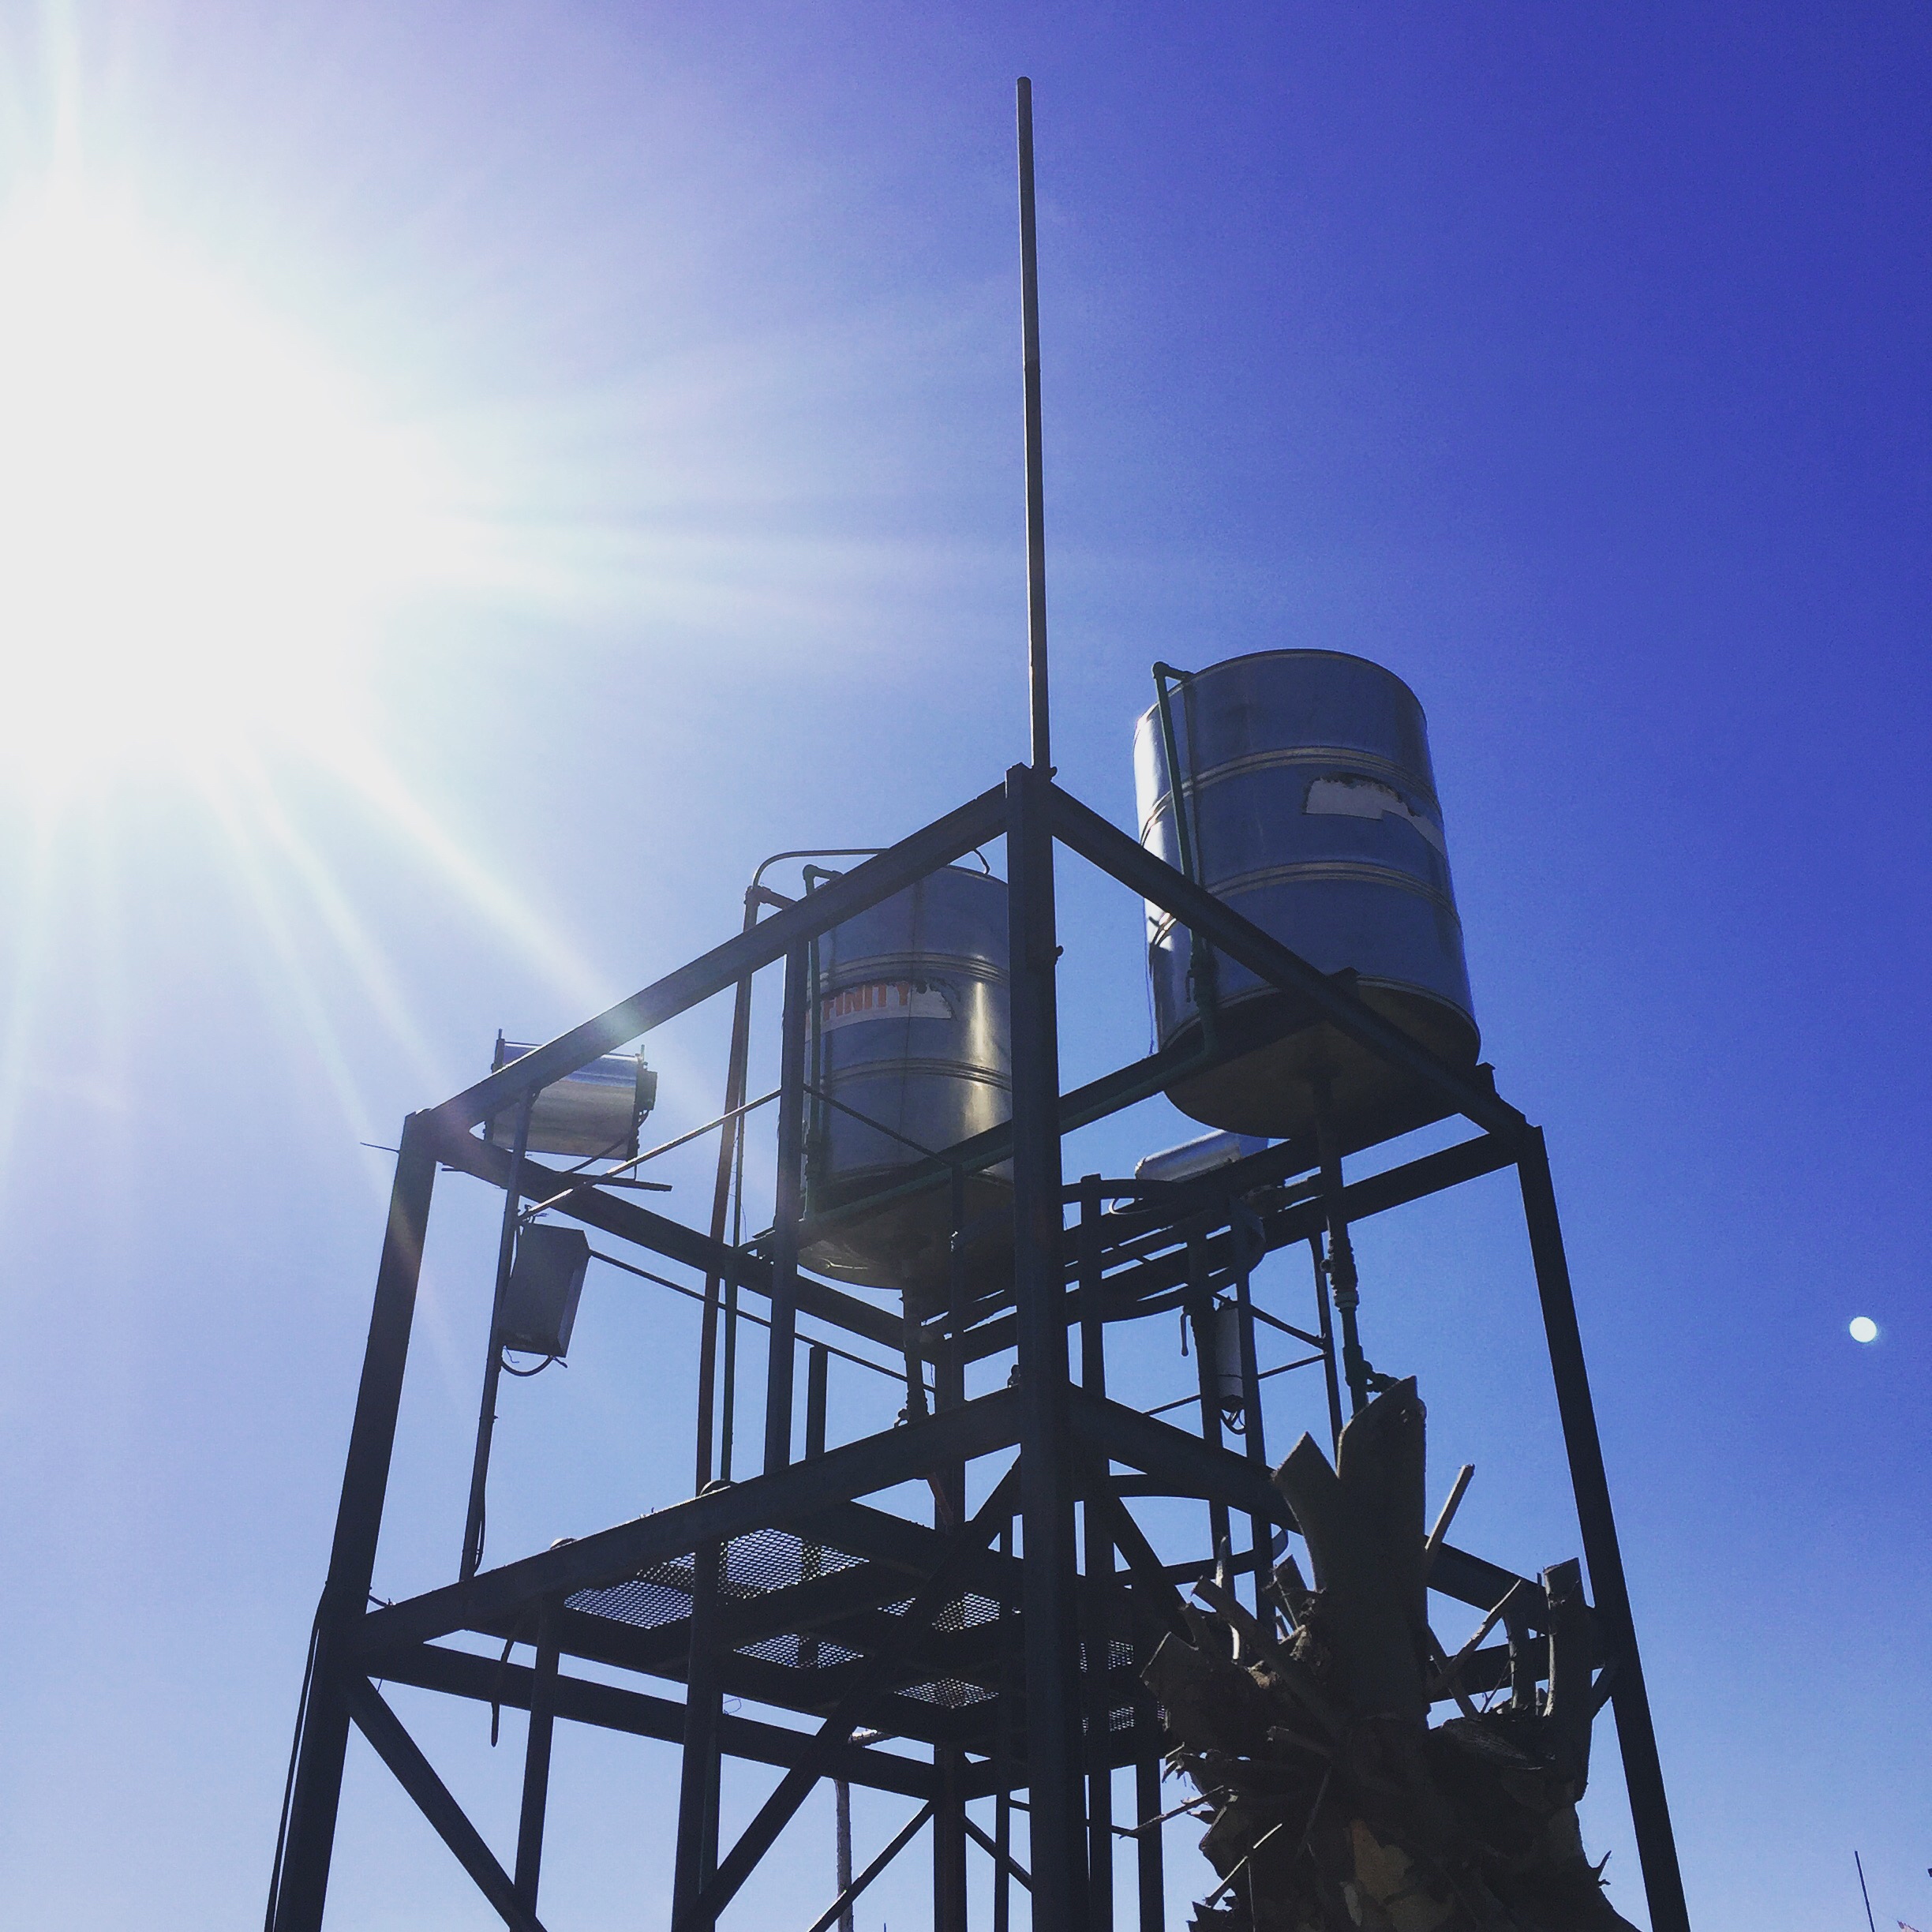
iphone, sky, technology, wind, tower, mast, blue, electricity, lighting, energy, instagram, argentina, iphoneography, project365, squareformat, rodrigoparedes, buenosaires, ar, 160378, 160378com, www160378com, iphone6plus, 252, transmission tower, electrical supply, overhead power line